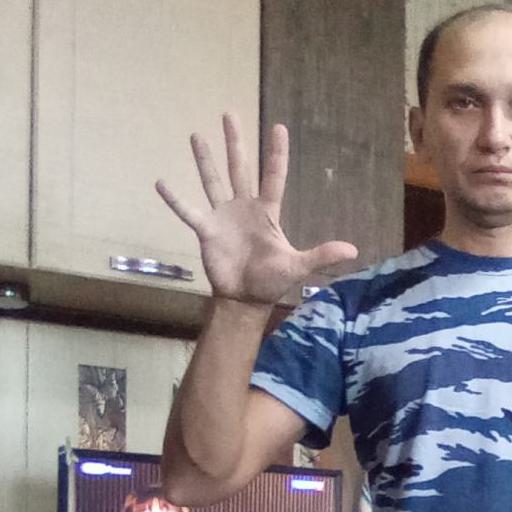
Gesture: palm